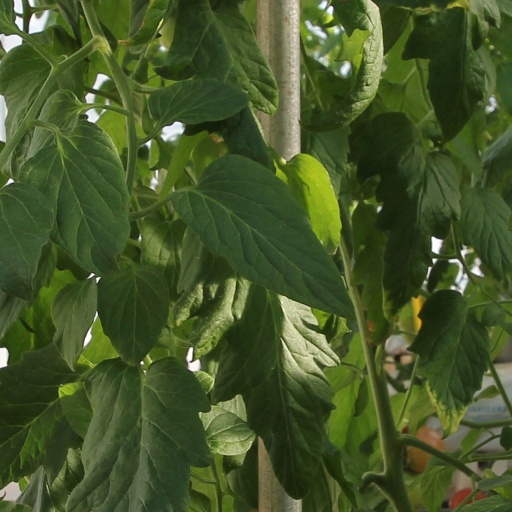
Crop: tomato